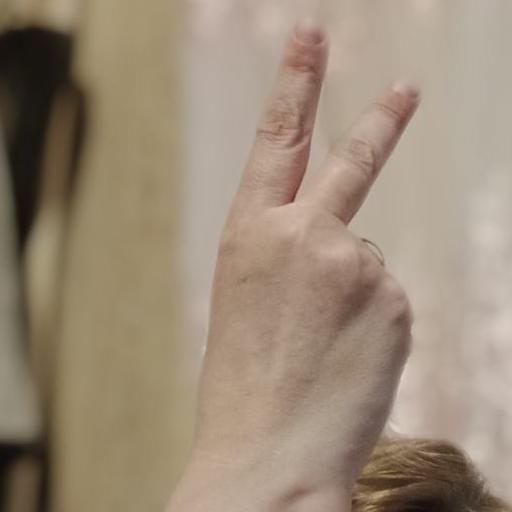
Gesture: peace_inverted